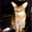
Label: cat